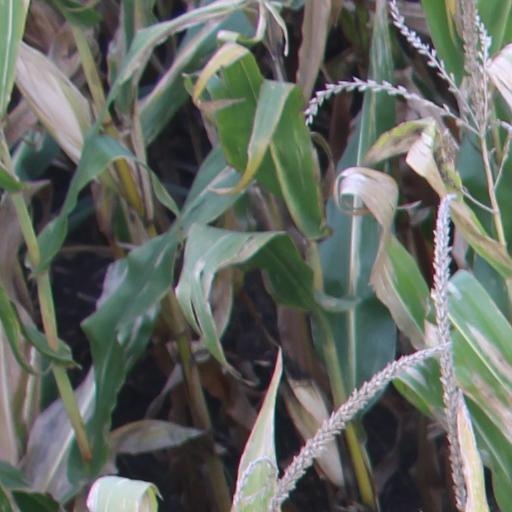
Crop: maize; corn